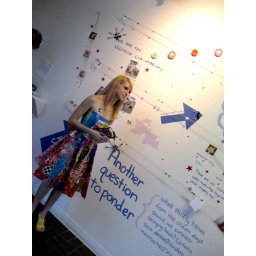
Circe at the museum opening night in one of her plastic bag dresses